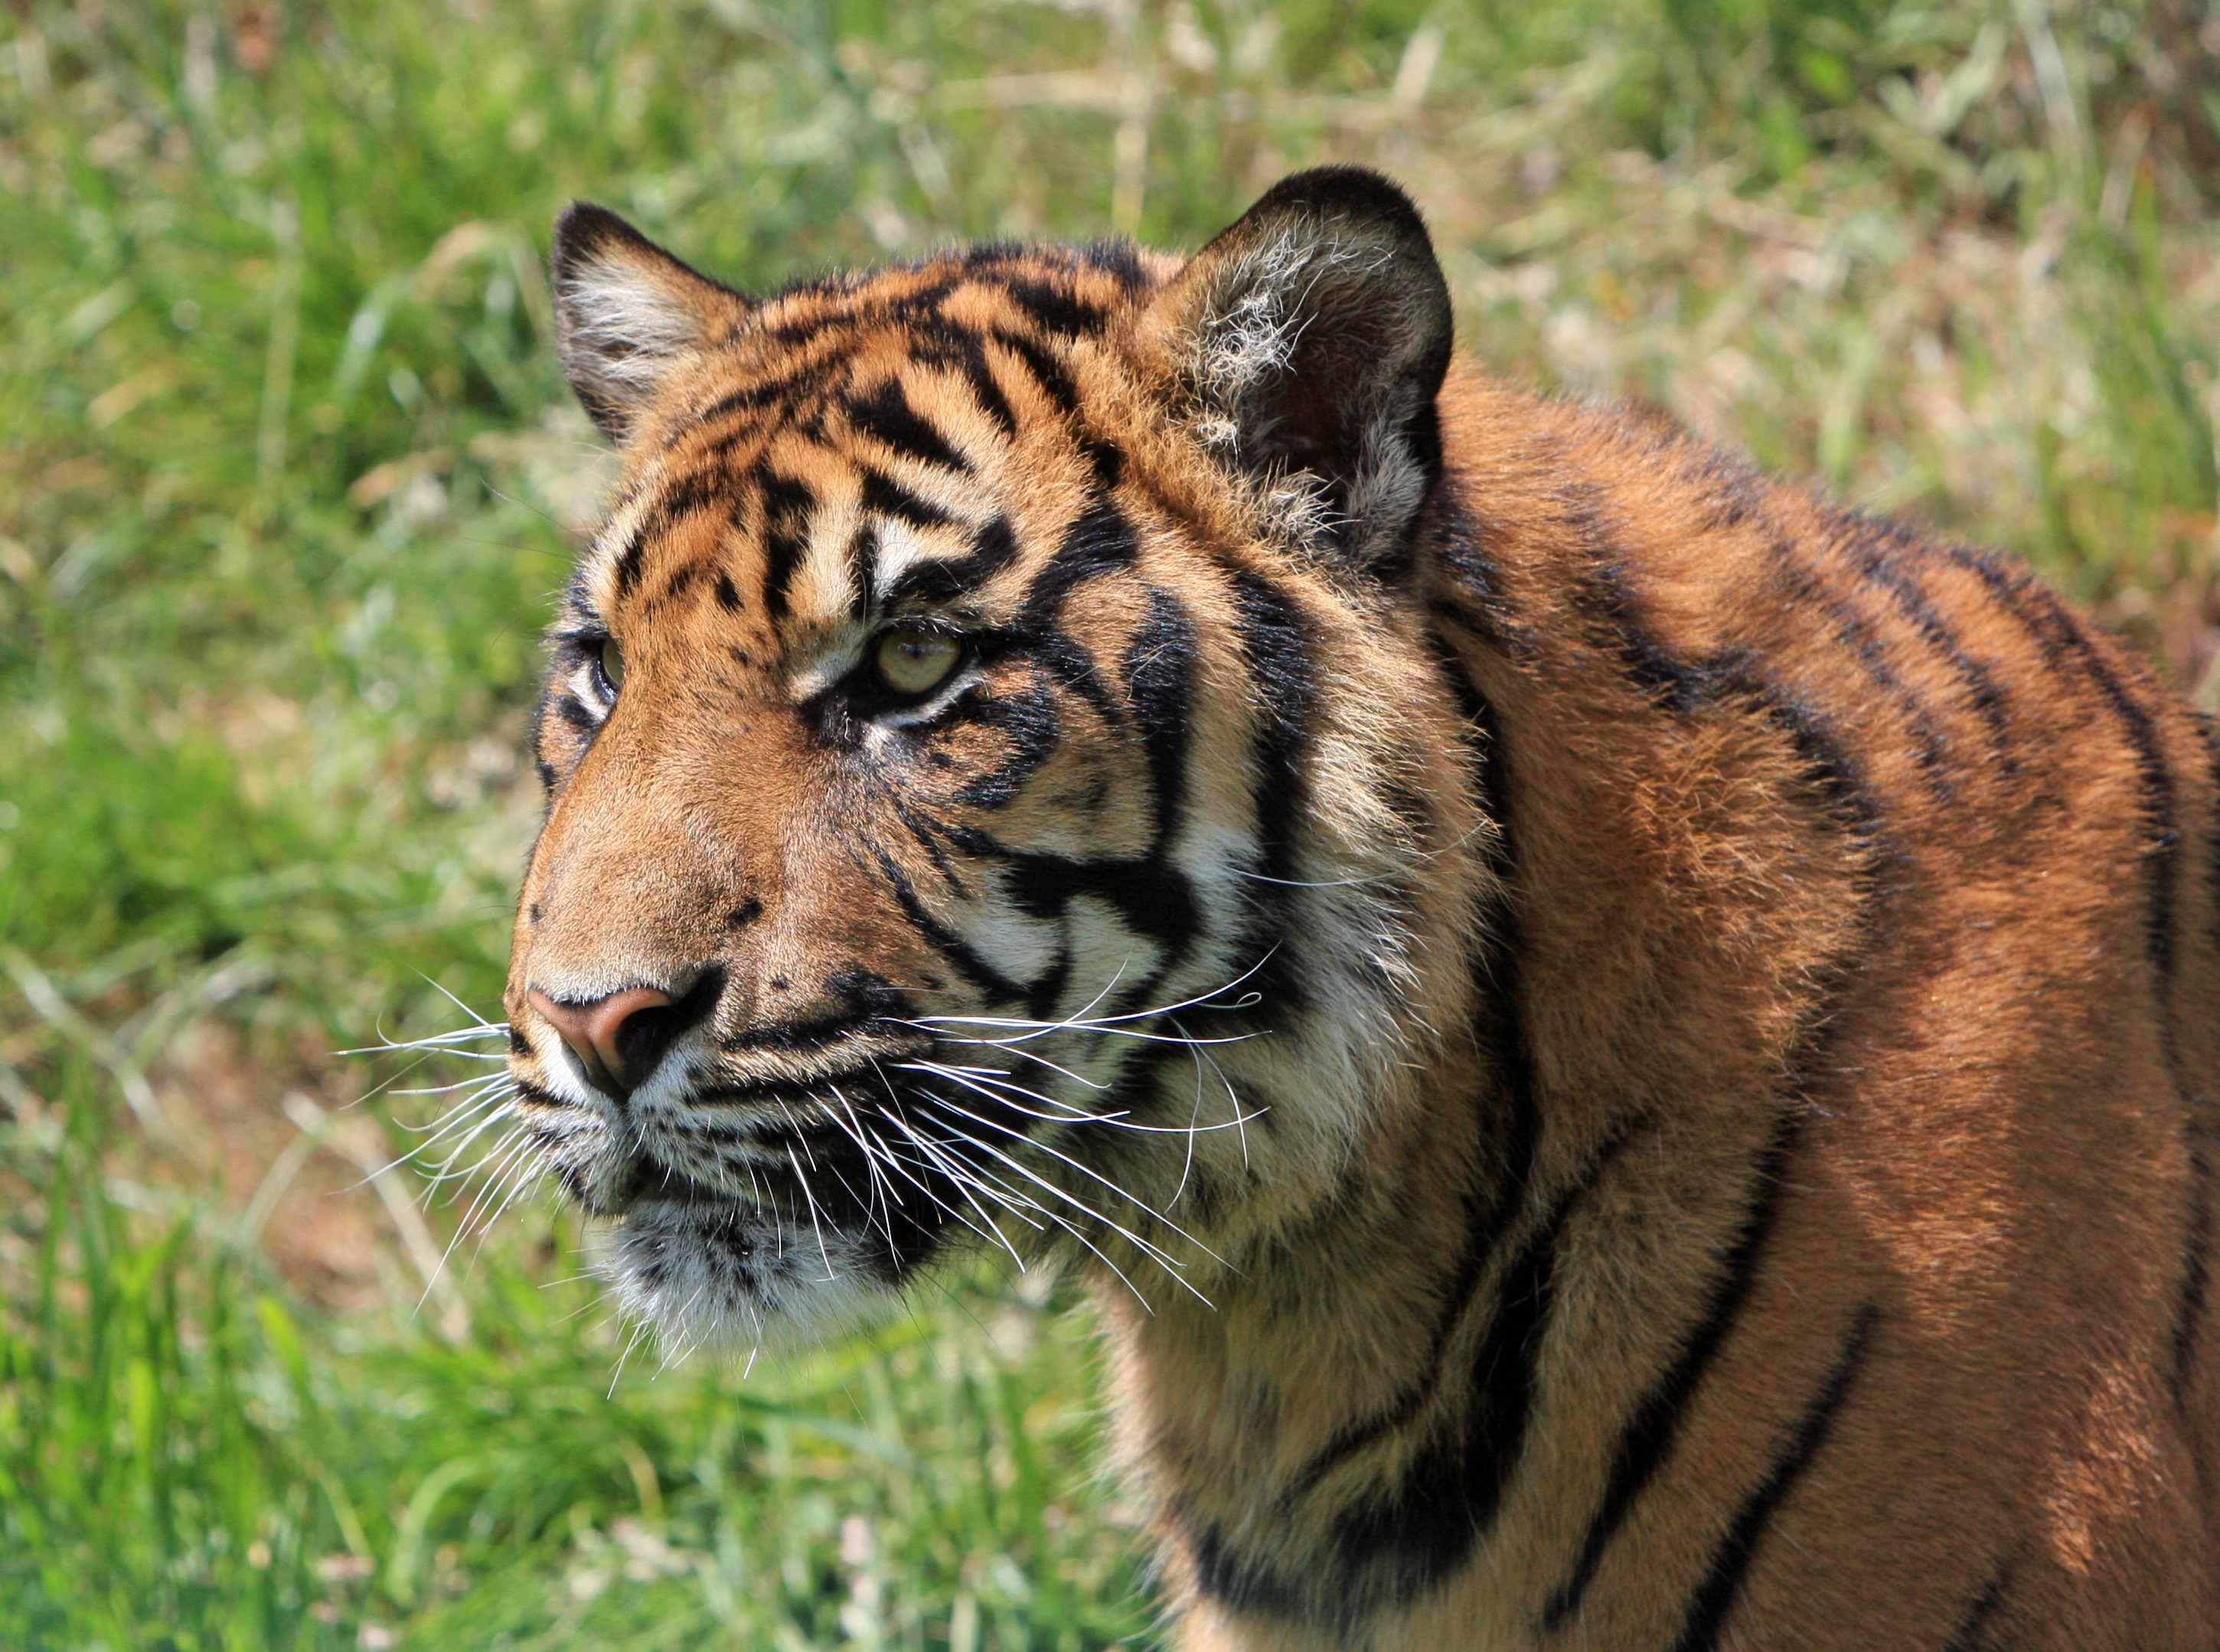
nature, cute, photo, wildlife, zoo, young, feline, mammal, fauna, big cat, close up, outdoors, whiskers, tiger, head, vertebrate, beautiful, image, cub, safari, big cats, sumatran tiger, cat like mammal